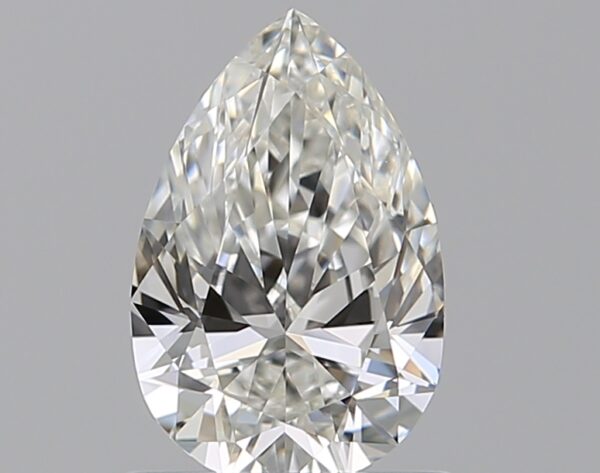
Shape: pear
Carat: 0.7
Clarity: VVS2
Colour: H
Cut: EX
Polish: VG
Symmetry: VG
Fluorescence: N
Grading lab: GIA
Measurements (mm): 7.6 x 4.98 x 2.98